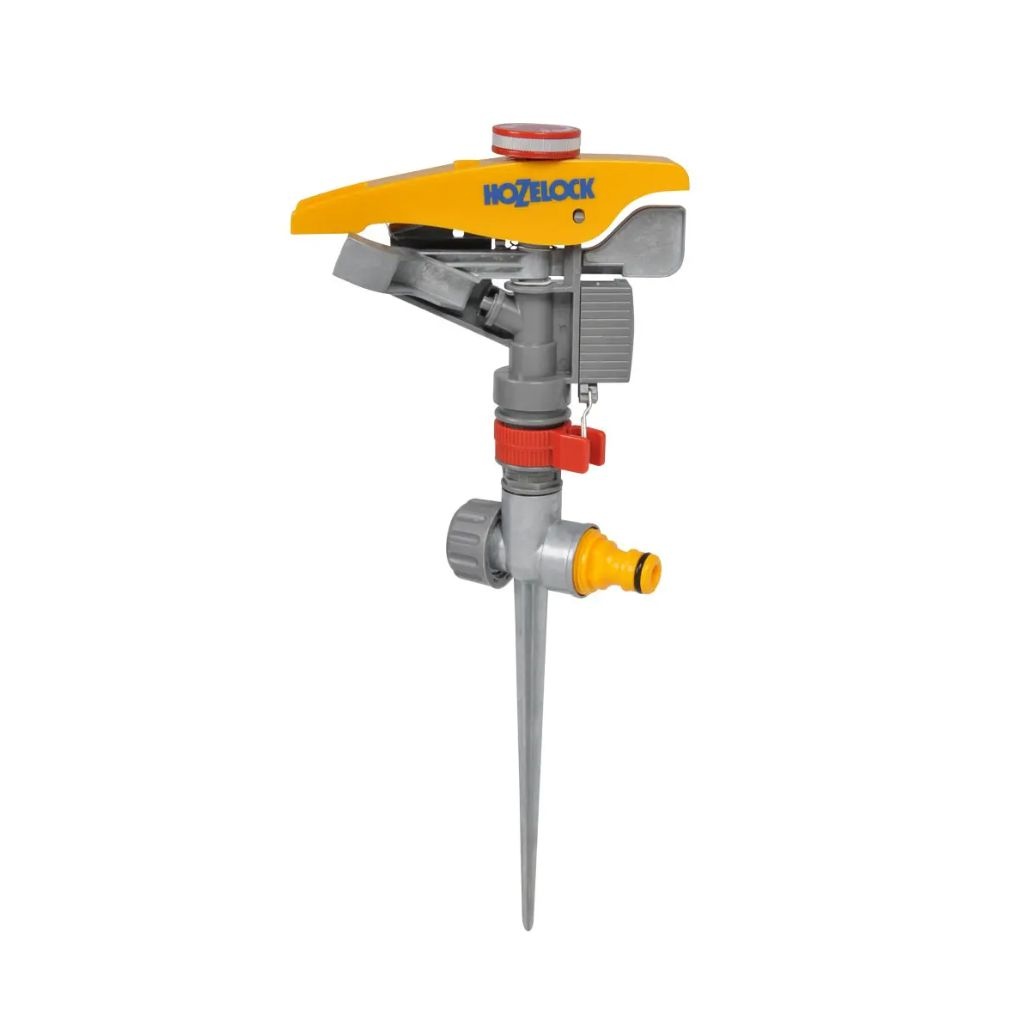
Hozelock Pulsating Sprinkler
Introducing the Pulsating Sprinkler: the ideal solution for efficiently watering expansive areas up to 450m². Key Features and Benefits of the Pulsating Sprinkler: Customisable Water Coverage: Enjoy the flexibility of a fully adjustable rotating sprinkler that easily accommodates both full circles and partial circles, ensuring precise and tailored watering for your garden. Durable Metal Spike: The robust metal spike provides superior stability and anchorage, keeping the sprinkler firmly in place during operation. Easy Setup: Designed for hassle-free installation, this sprinkler is straightforward to set up, allowing you to get started on your watering tasks quickly. Versatile Use: Perfect for maintaining lush lawns and nurturing established plants, this sprinkler is a versatile addition to your garden care routine.
Brand: Hozelock
Category: Home & Garden > Lawn & Garden > Watering & Irrigation > Sprinklers & Sprinkler Heads > Sprinklers